Total loss

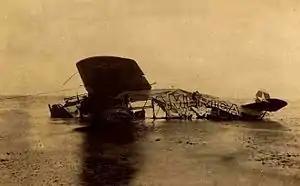
Richard Byrd's Fokker "America" was completely written off after its forced ditching in the Atlantic in June 1927. Byrd and three others survived. The original destination Paris was socked in by fog making a landing impossible at LeBourget. Souvenir hunters stripped the aircraft of its fabric skin and other components.

In aviation, the term "hull loss" is used in aviation accidents that damage the aircraft beyond economical repair, resulting in a total loss. The term also applies to situations when the aircraft is missing, the search for its wreckage is terminated, or when the wreckage is completely inaccessible.